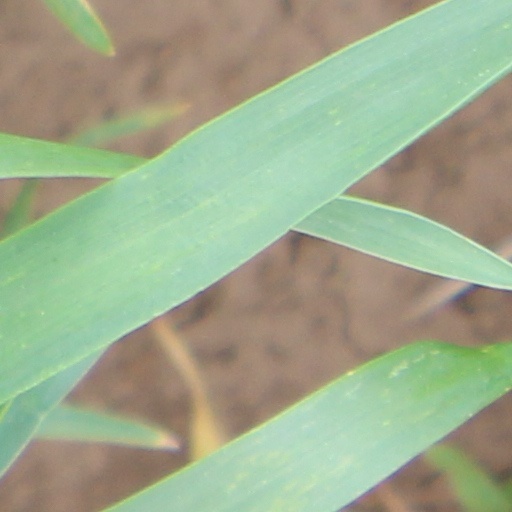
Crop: wheat